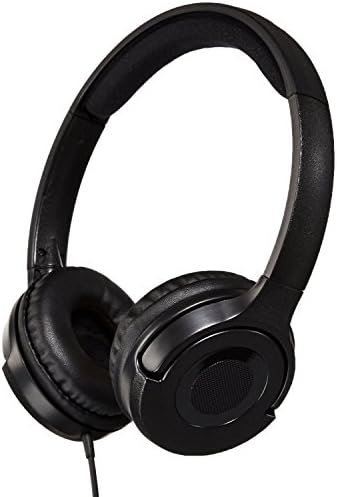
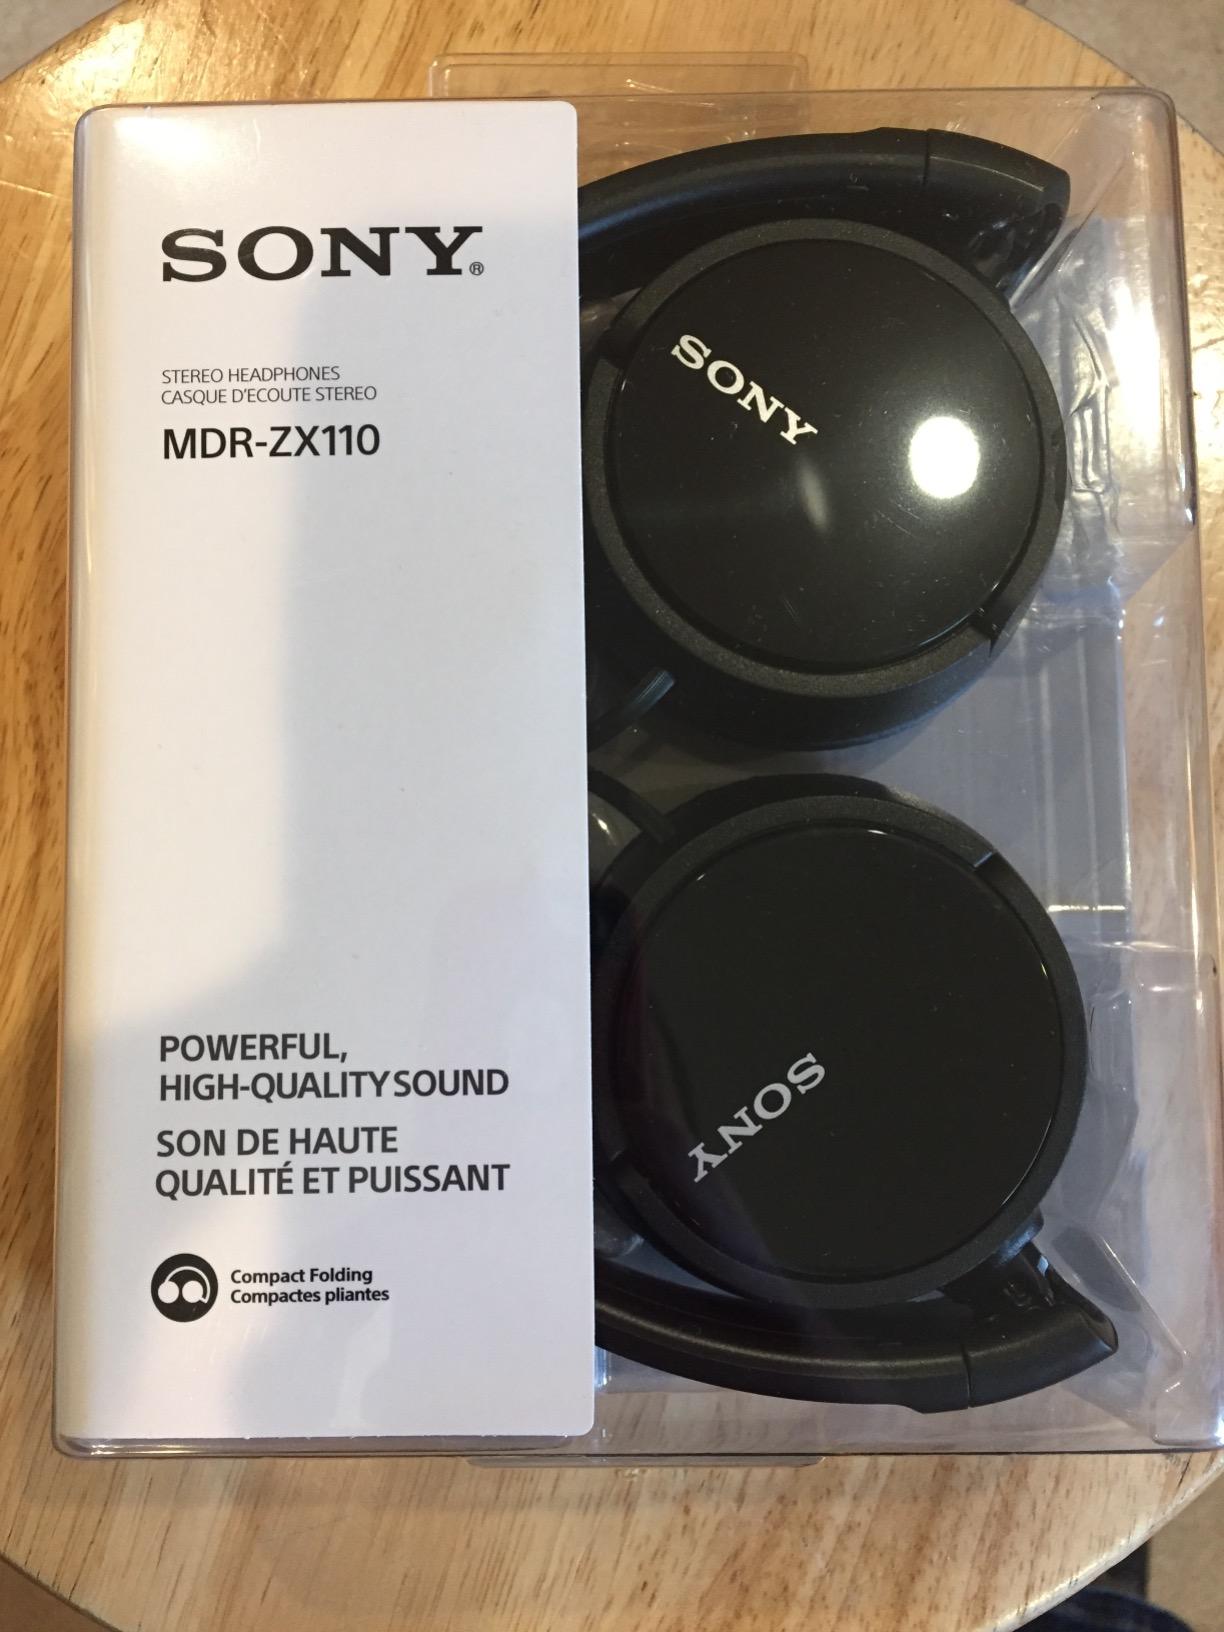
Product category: headphones
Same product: no